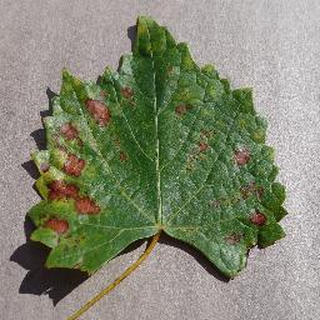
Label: grape_esca_black_measles